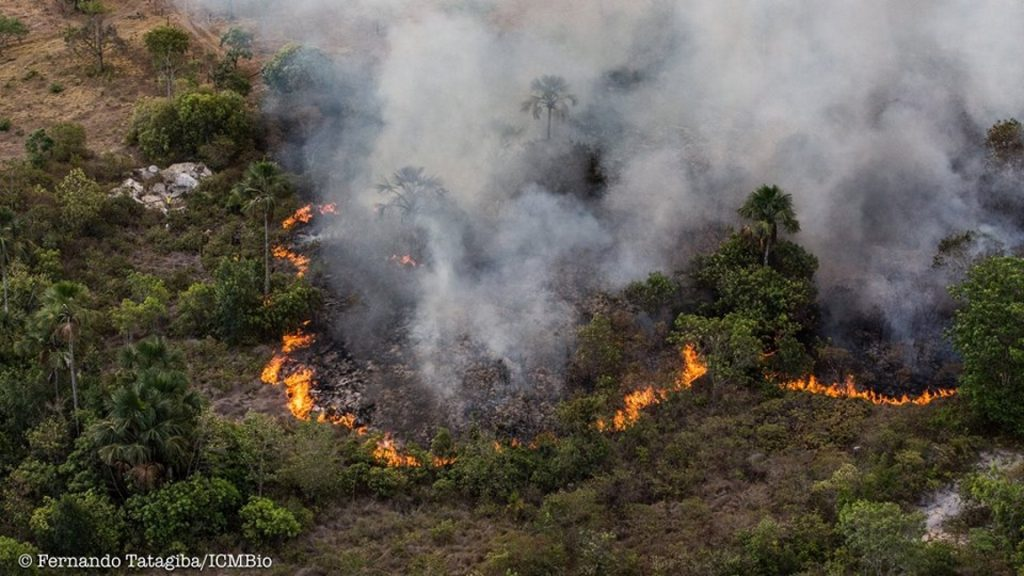
Fire: yes
Smoke: yes